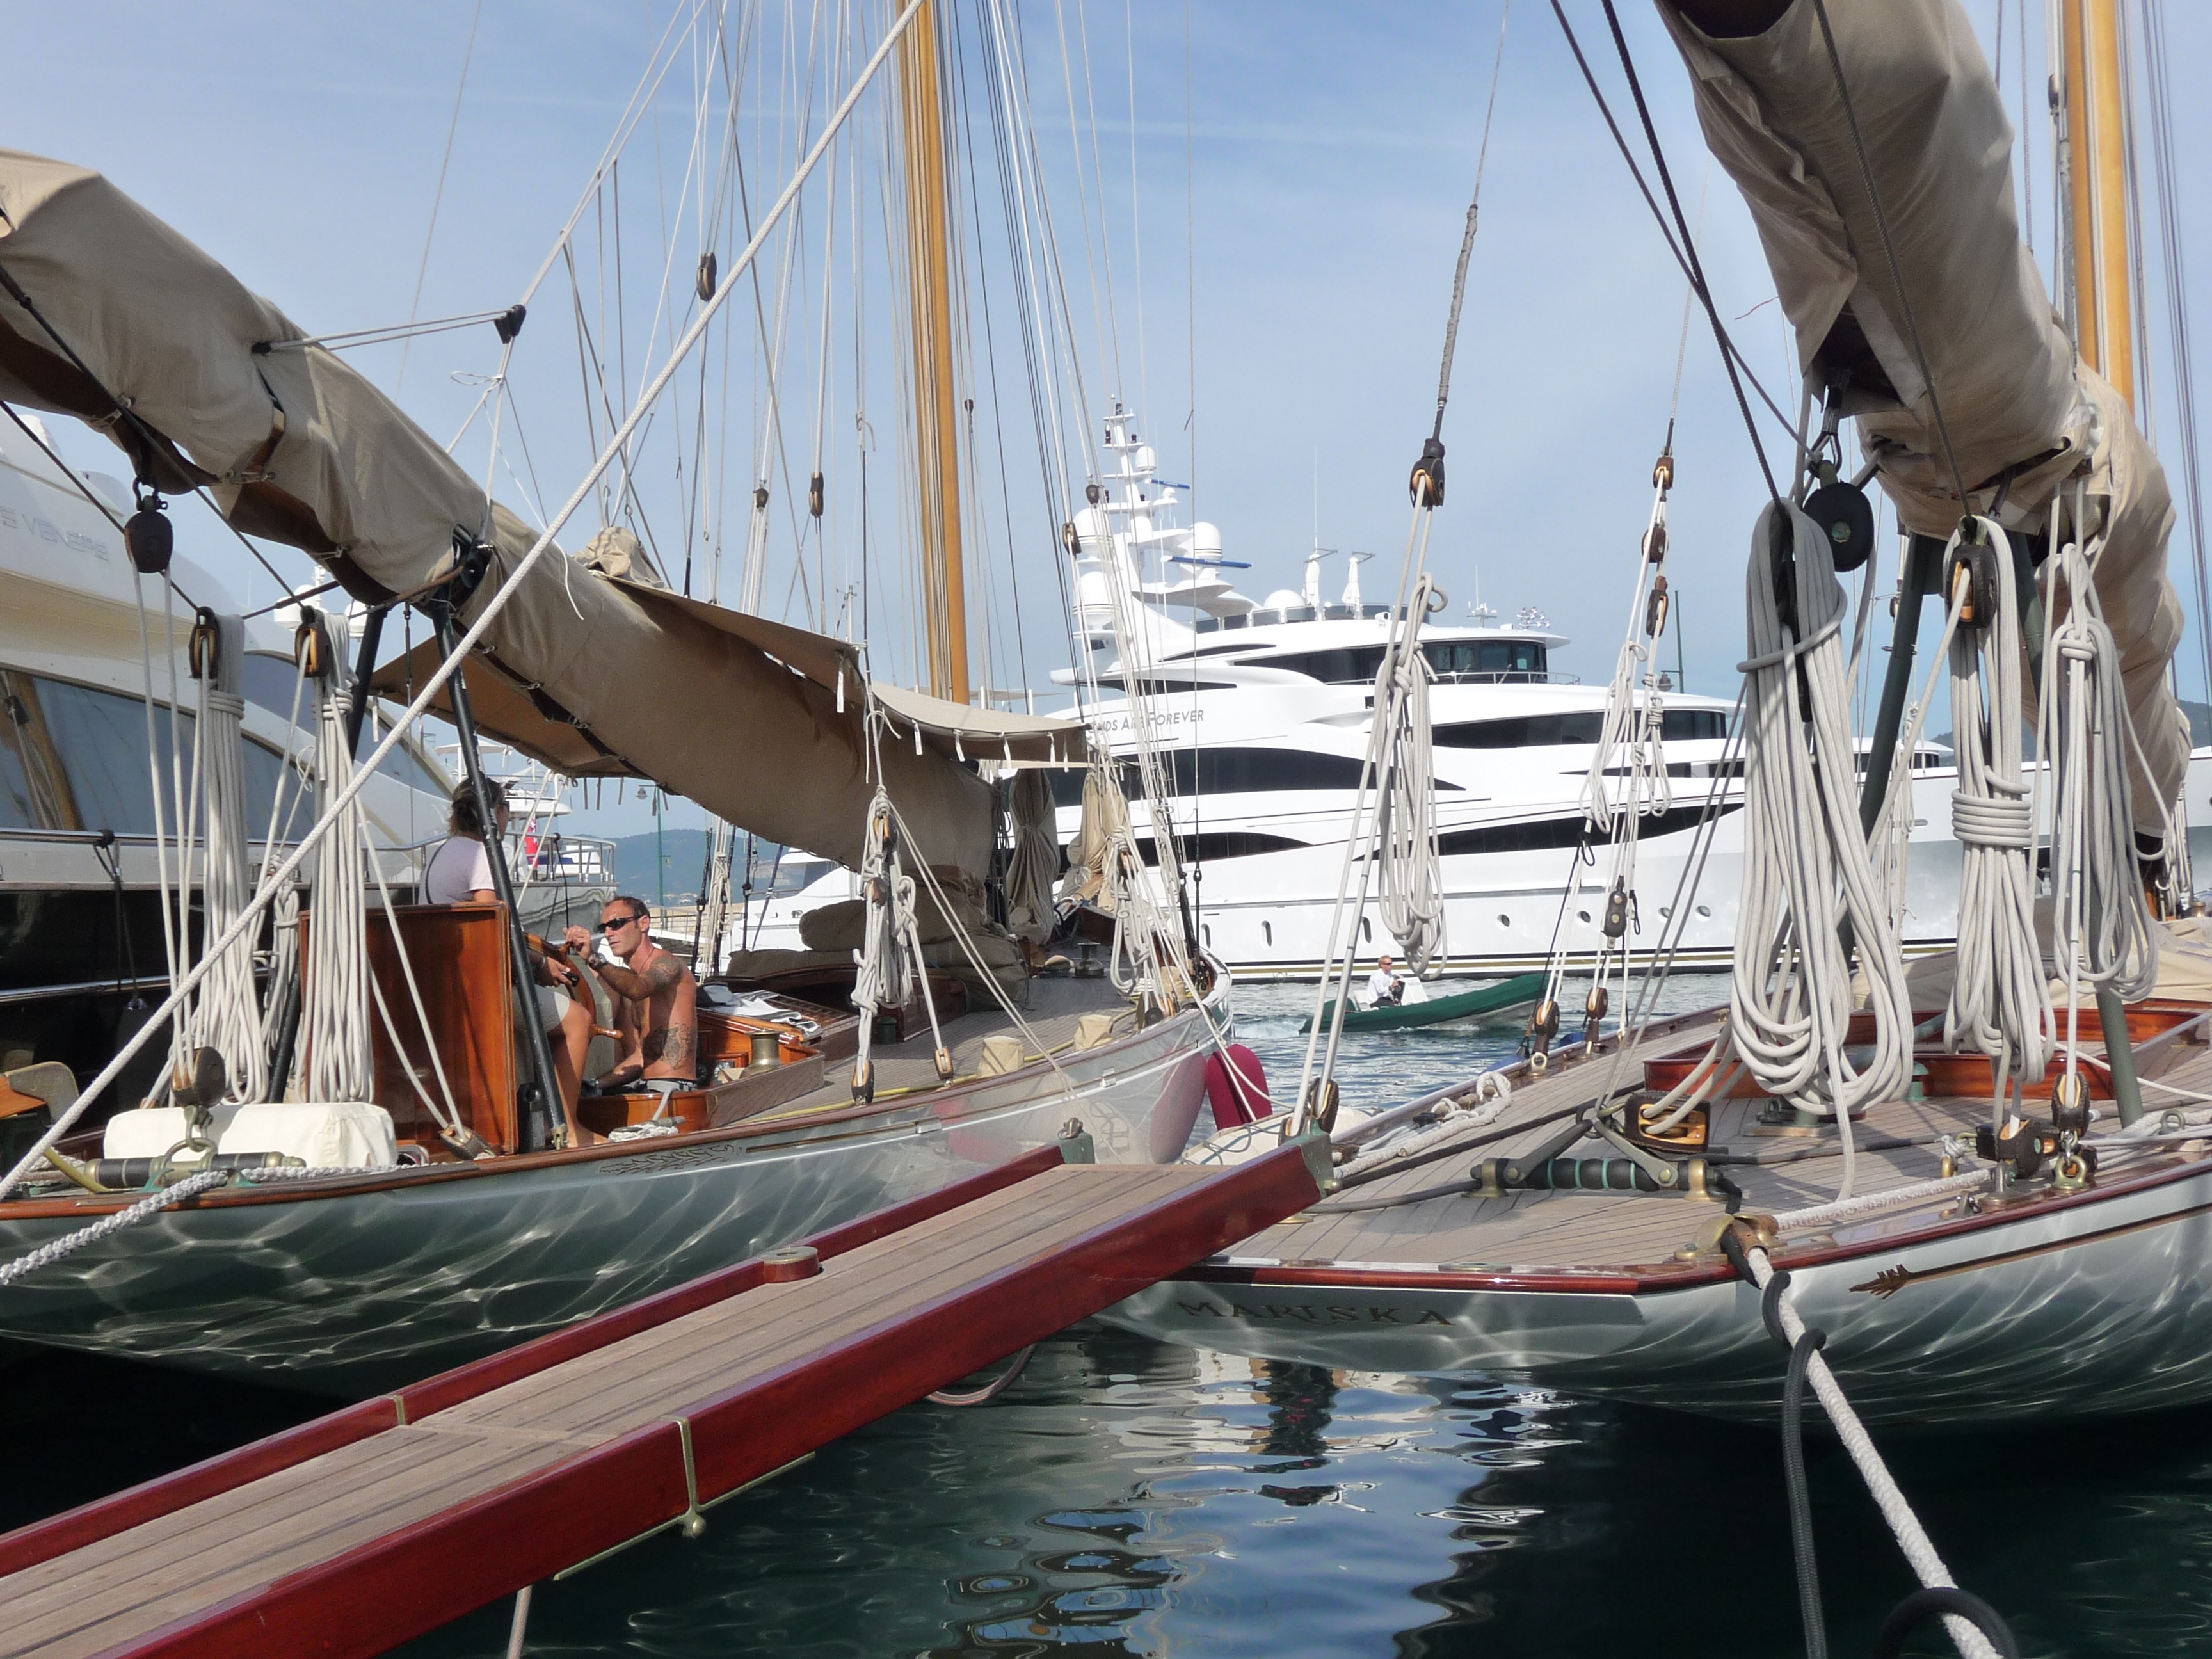
sea, water, ocean, dock, sky, sun, boat, ship, mast, sailing, yacht, holiday, harbor, marina, port, sailboat, boating, boats, sail, dynamic, watercraft, schooner, windjammer, sloop, regatta, powerful, sailing ship, st tropez, tall ship, skipjack, cat ketch, yawl, water transportation